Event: Nepal Earthquake
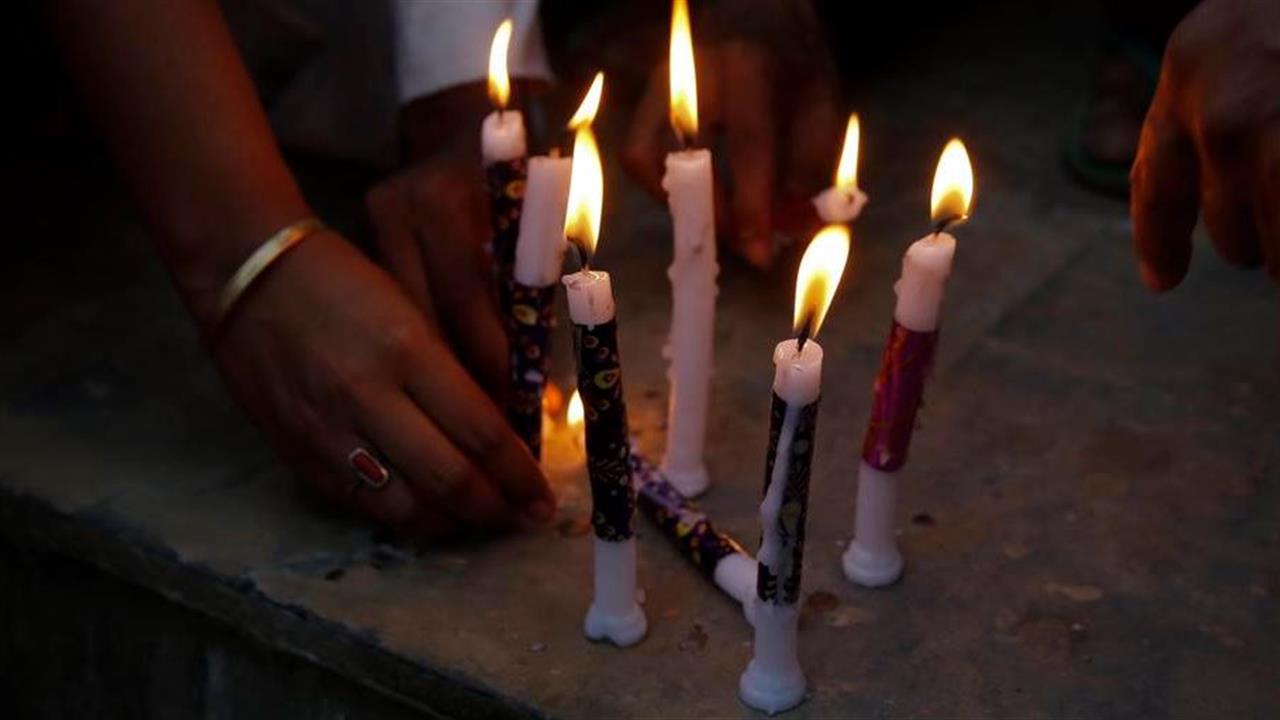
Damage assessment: no_damage